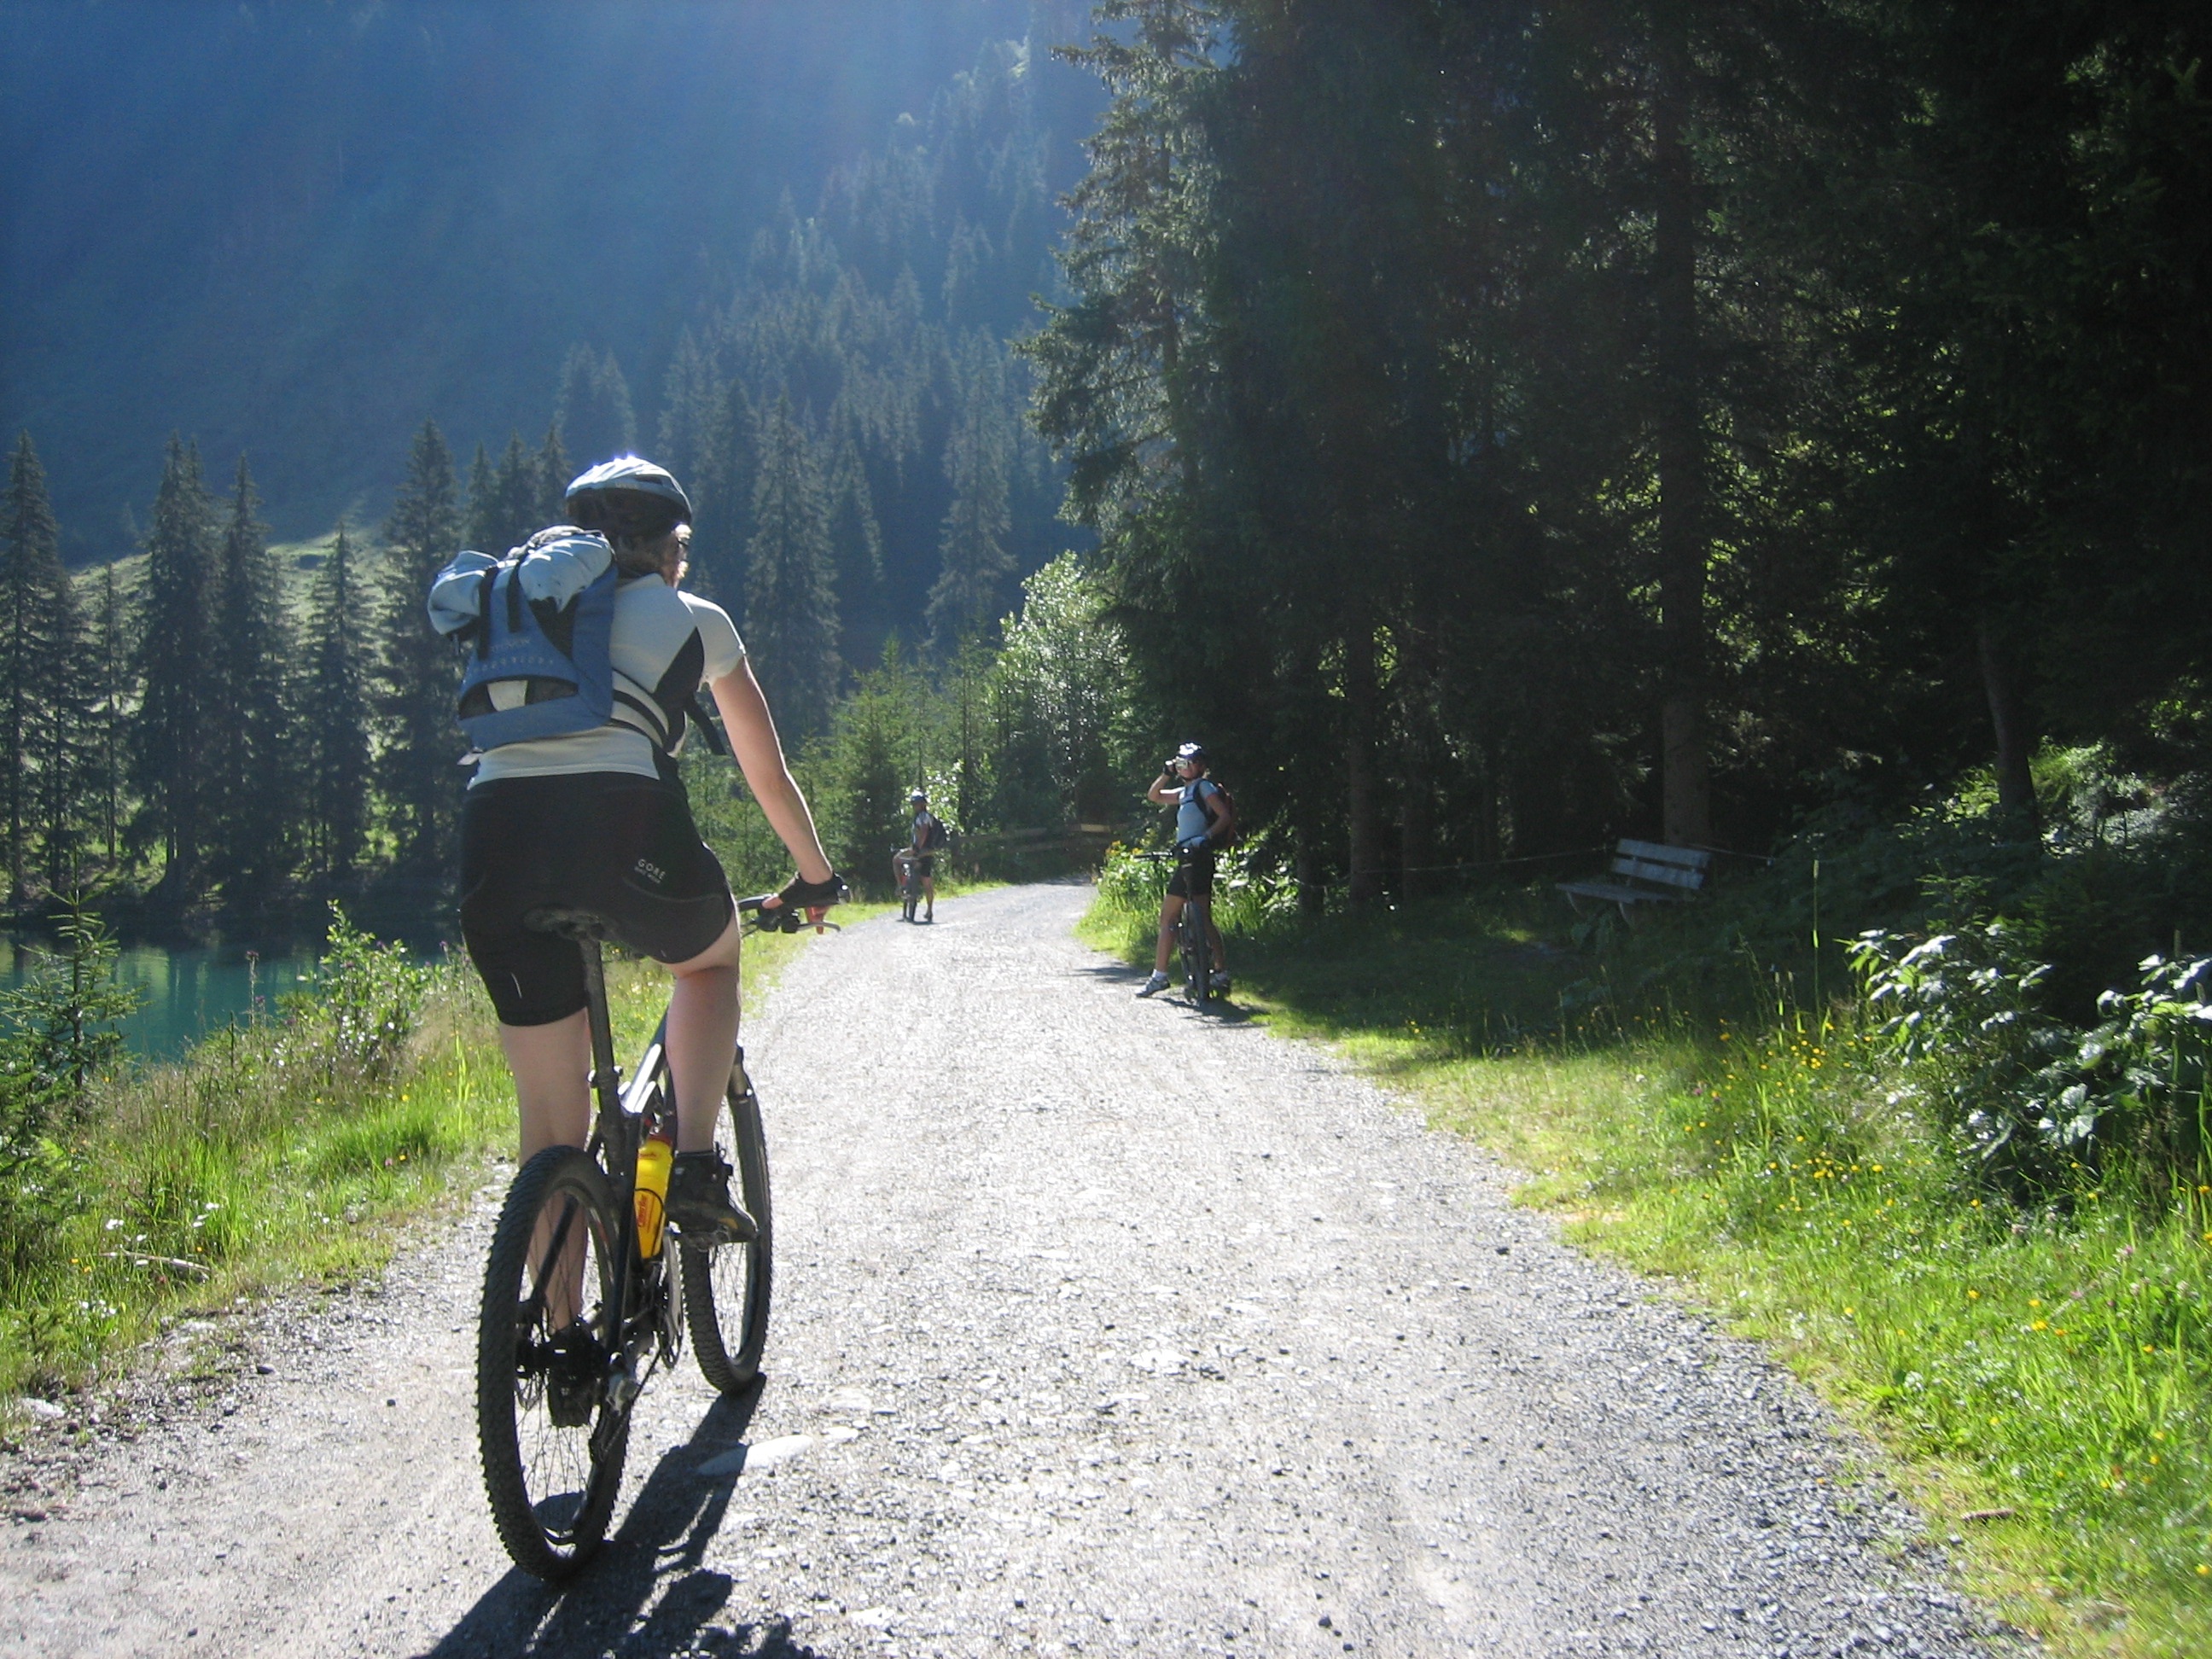
trail, sport, bicycle, bike, mountain range, vehicle, extreme sport, sports equipment, mountain bike, cycling, sports, away, freeride, mountain biking, transalp, road cycling, cycle sport